Describe the emotion expressed in this image:  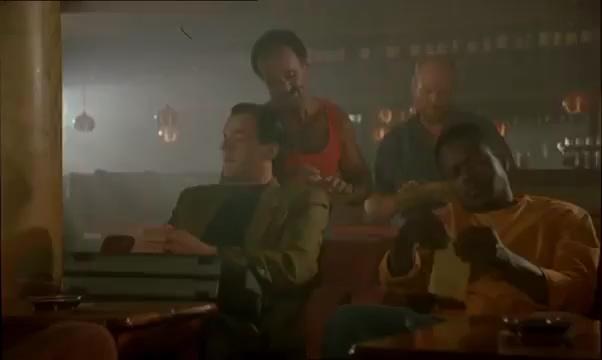
This person displays Fear, valence and arousal with low intensity.